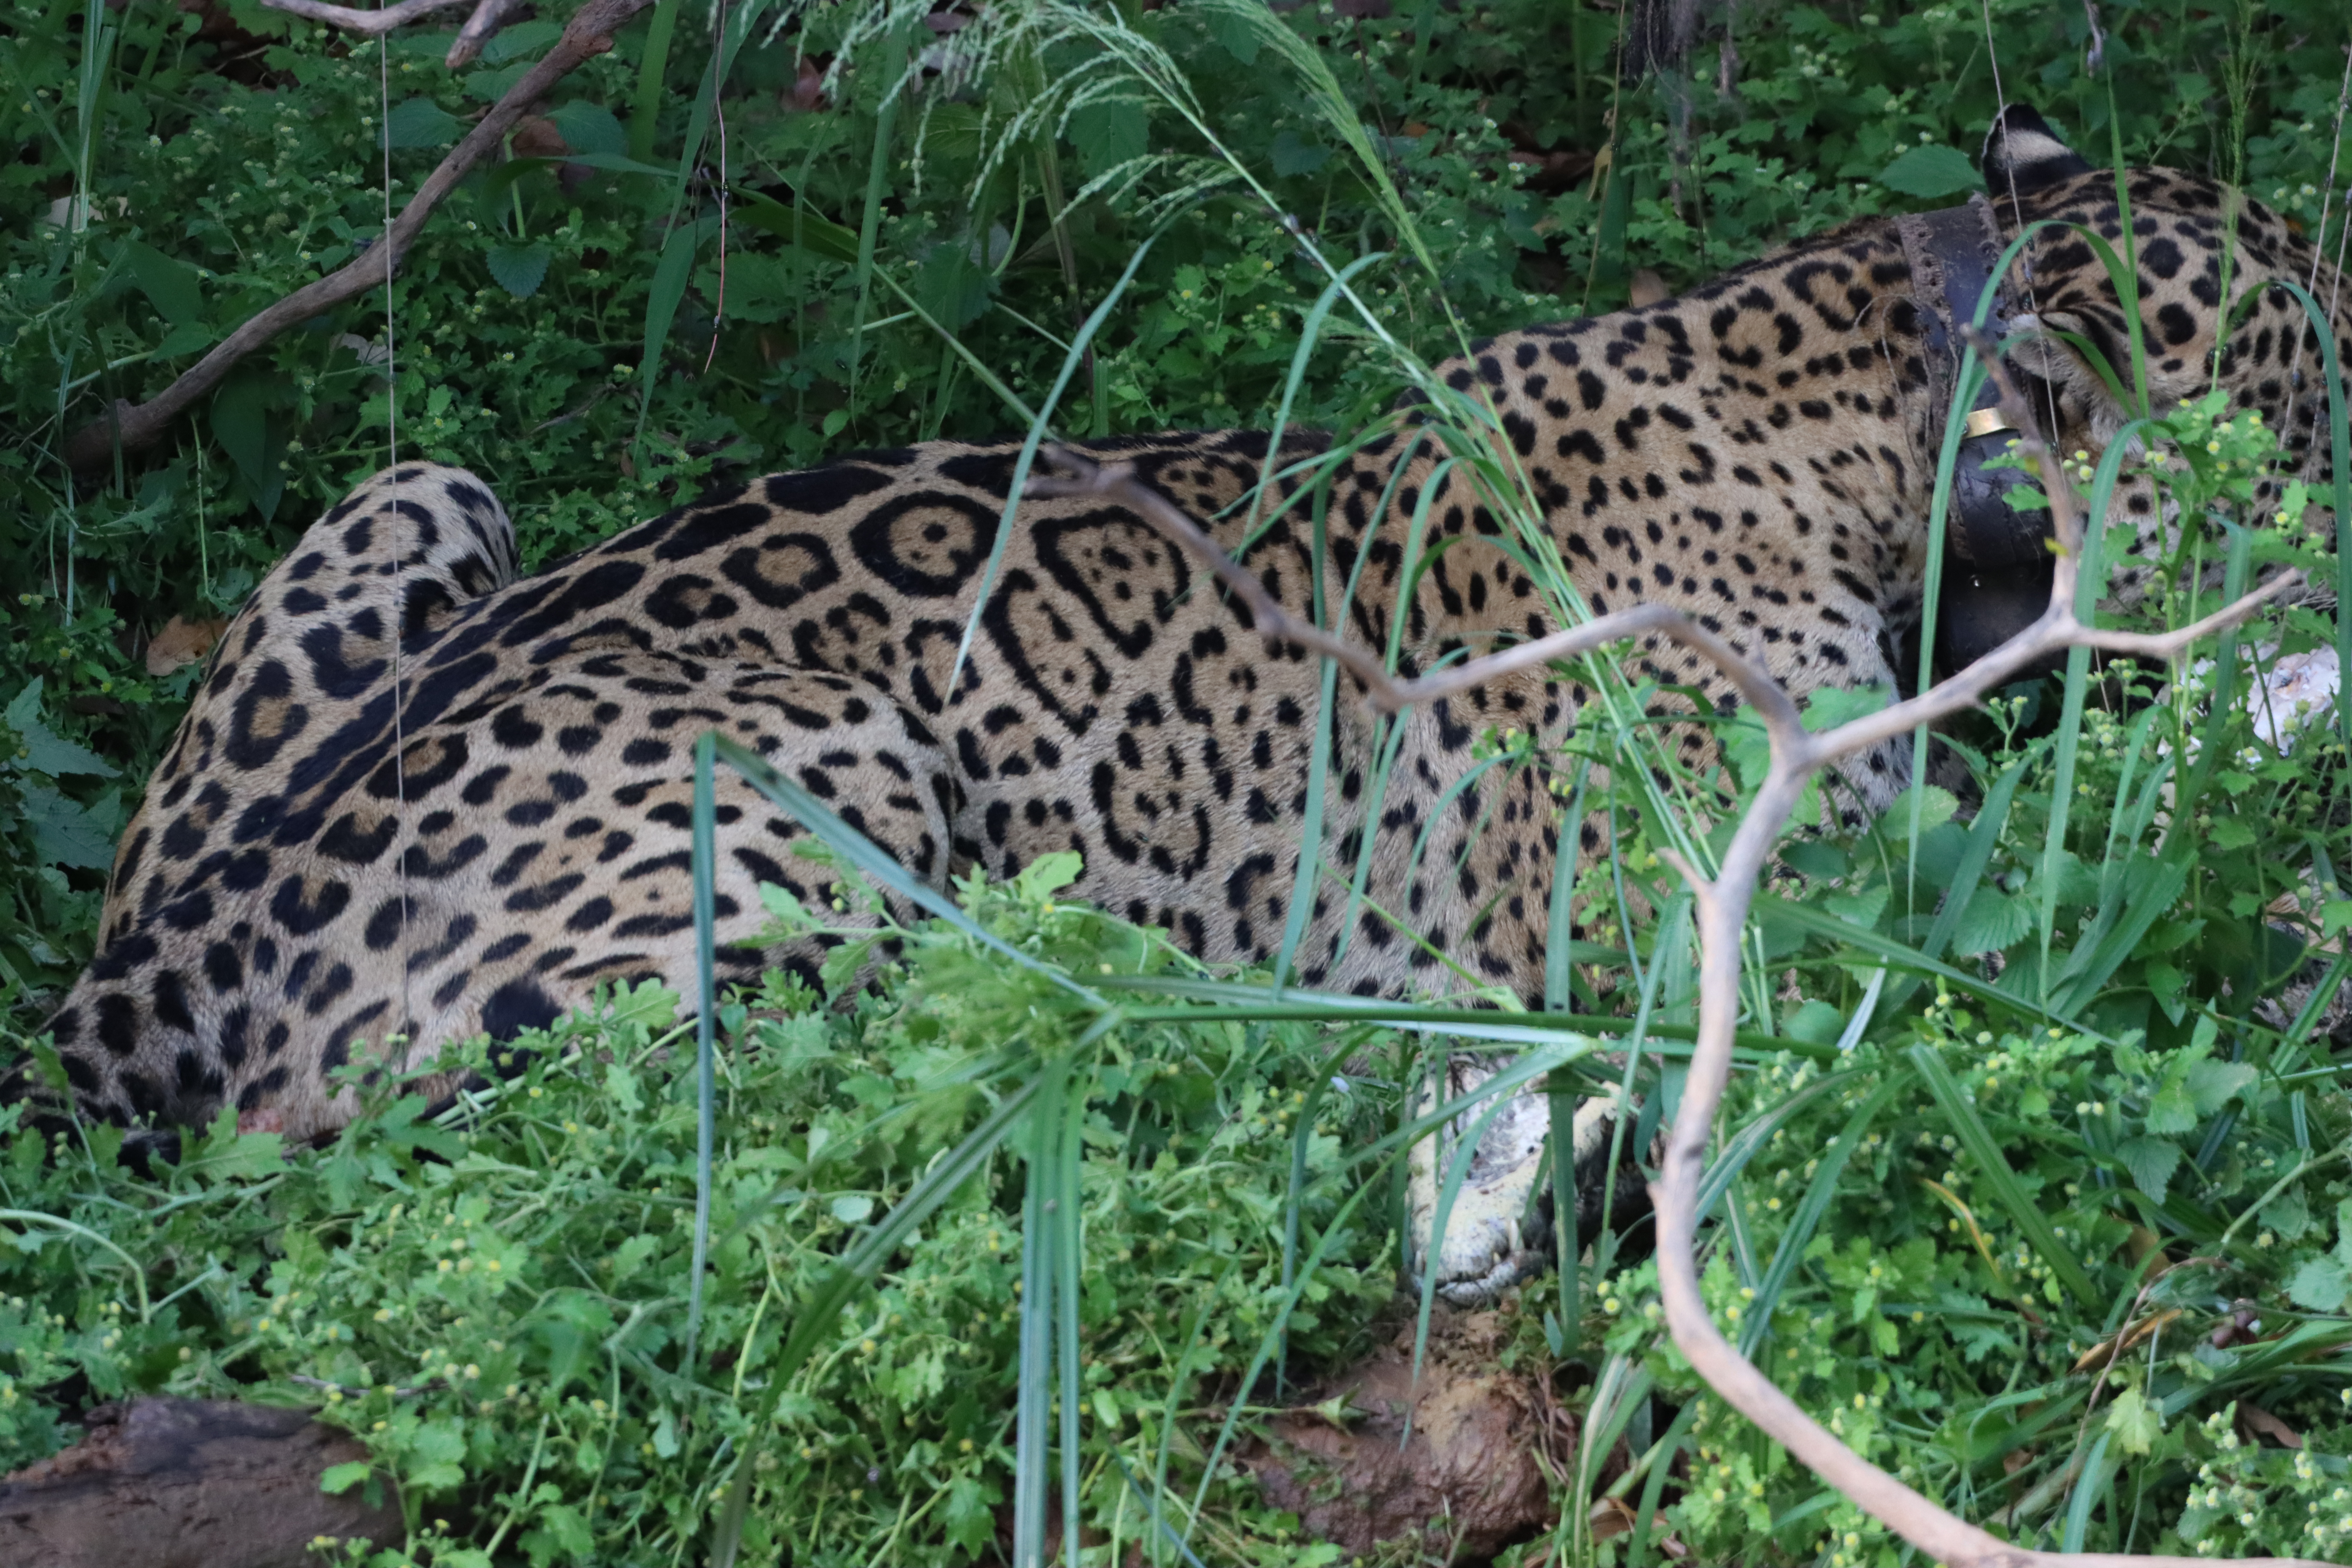
Jaguar: Ousado